Qualcomm EDL mode

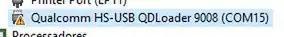
Screenshot of Device Manager, containing a Qualcomm device booted in the Emergency Download Mode

The Qualcomm Emergency Download mode, commonly known as Qualcomm EDL mode and officially known as Qualcomm HS-USB QD-Loader 9008 is a feature implemented in the boot ROM of a system on a chip by Qualcomm which can be used to recover bricked smartphones. On Google's Pixel 3, the feature was accidentally shown to users after the phone was bricked.